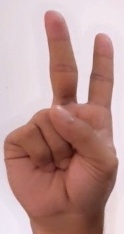
ASL sign: 2